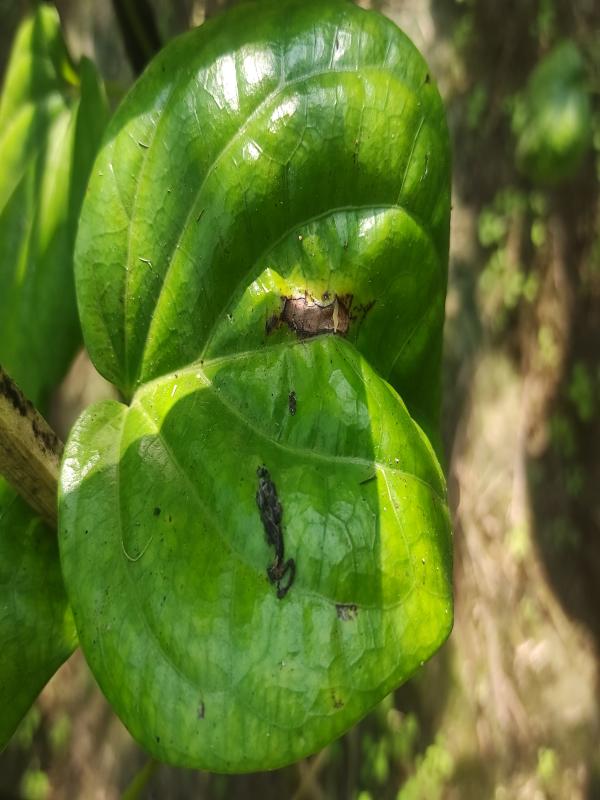
Label: Fungal_Brown_Spot_Disease